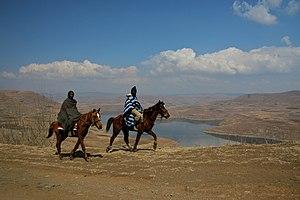
Les Sothos ou Basotho sont un peuple bantou d'Afrique australe établi principalement en Afrique du Sud où ils constituent l'un des plus importants groupes ethno-linguistiques, et au Lesotho – l'ancien Basutoland – où ils sont très largement majoritaires. Leur nombre total était estimé à près de 7 millions au début des années 2000.